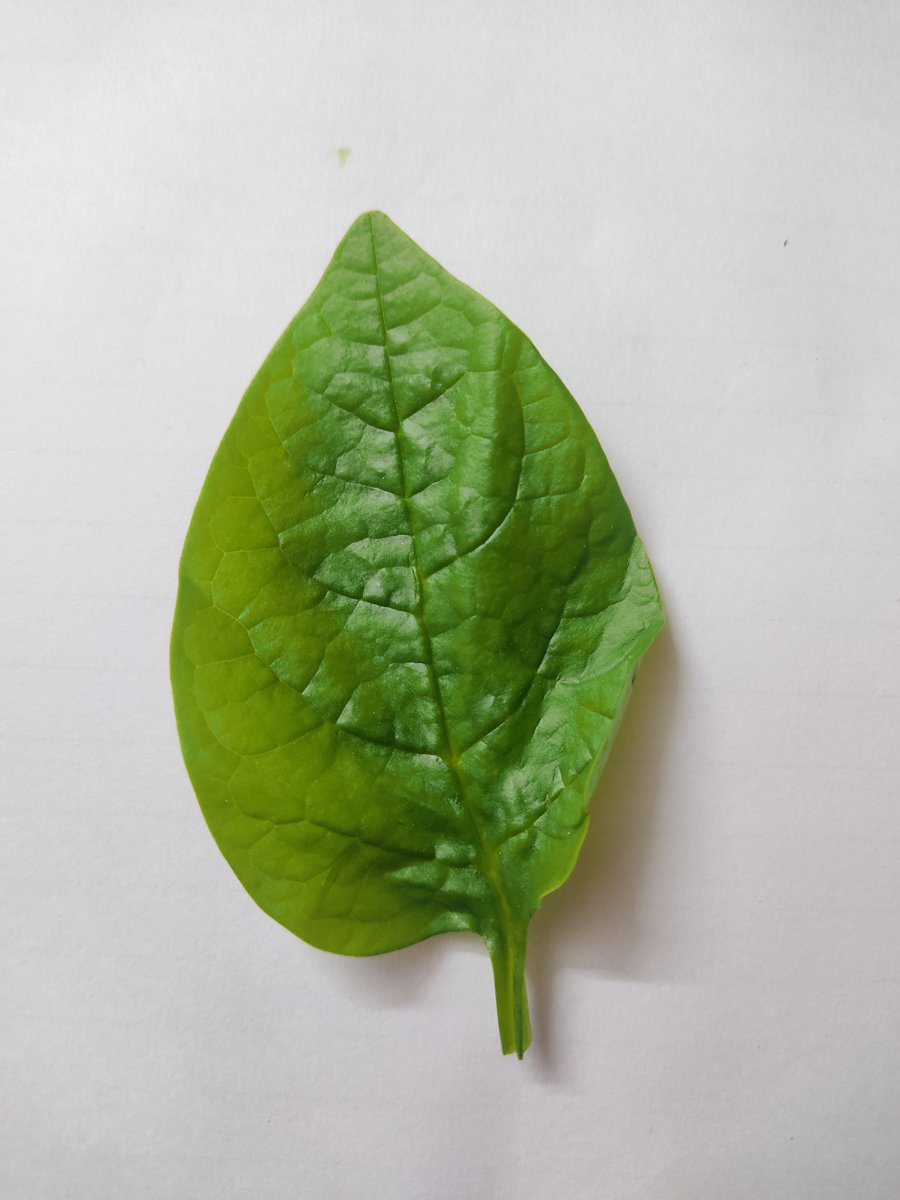
Label: Healthy-Leaf